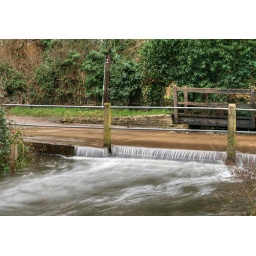
A rare sight....the river flowing over the ford, normally it only flows underneath the concrete road surface.